Rapides Parish Coliseum

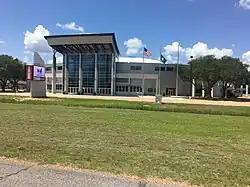
Front Entrance of Rapides Coliseum

The Rapides Parish Coliseum (often called the Rapides Coliseum, as noted on the sign out front) is a multi-purpose arena located on Louisiana Highway 28 West in Alexandria, Louisiana. The coliseum can seat up to 10,000 people in the building. Additional space is in the smaller Exhibition Hall, also on the property.